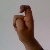
The image shows a hand gesture representing the letter 'X' in Indian Sign Language.